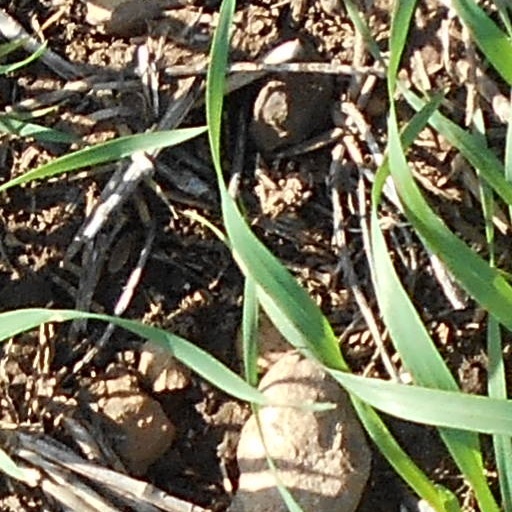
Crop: wheat